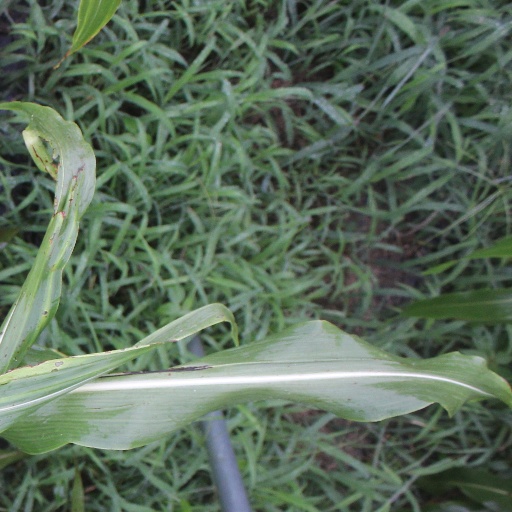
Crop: sorghum